Canberra Cavalry

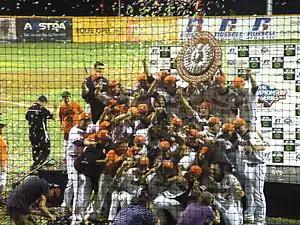
Canberra Cavalry baseball team, with the Championship Claxton Shield for 2012–13

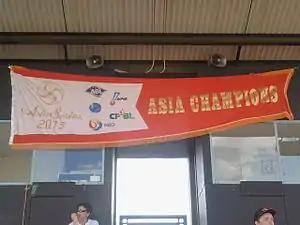
2013 Asia Series champions banner

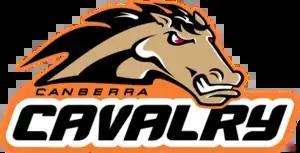
The Cavalry first primary logo used first eight seasons between 2010/11 – 2018/19

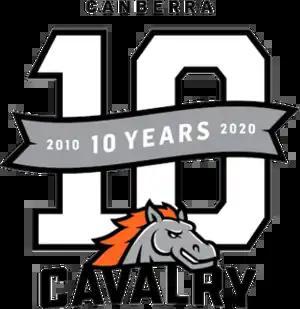
Special anniversary logo used on jersey sleeve patches to celebrate the Cavalry's 10 years of operation during the 2019–20 season

In 2009, Major League Baseball (MLB) invited Canberra to bid for the sixth and final licence to join the inaugural season of the reformed Australian Baseball League (ABL). The bid, named "Let's do it Canberra", was organised by ACT Baseball Association Commissioner Theo Vassalakis and was tasked with meeting the entry criteria of securing the needed sponsorship, community membership and facility upgrades by September 2009. This included three-year sponsorship deals worth $100,000 per annum, 5,000 $20 memberships and ACT Government funding to upgrade the Narrabundah Ballpark to AA standard. In November 2009, Canberra's bid was successful and the ABL in conjunction with the MLB made the announcement of the decision to grant an ABL licence to the successful bidding team.